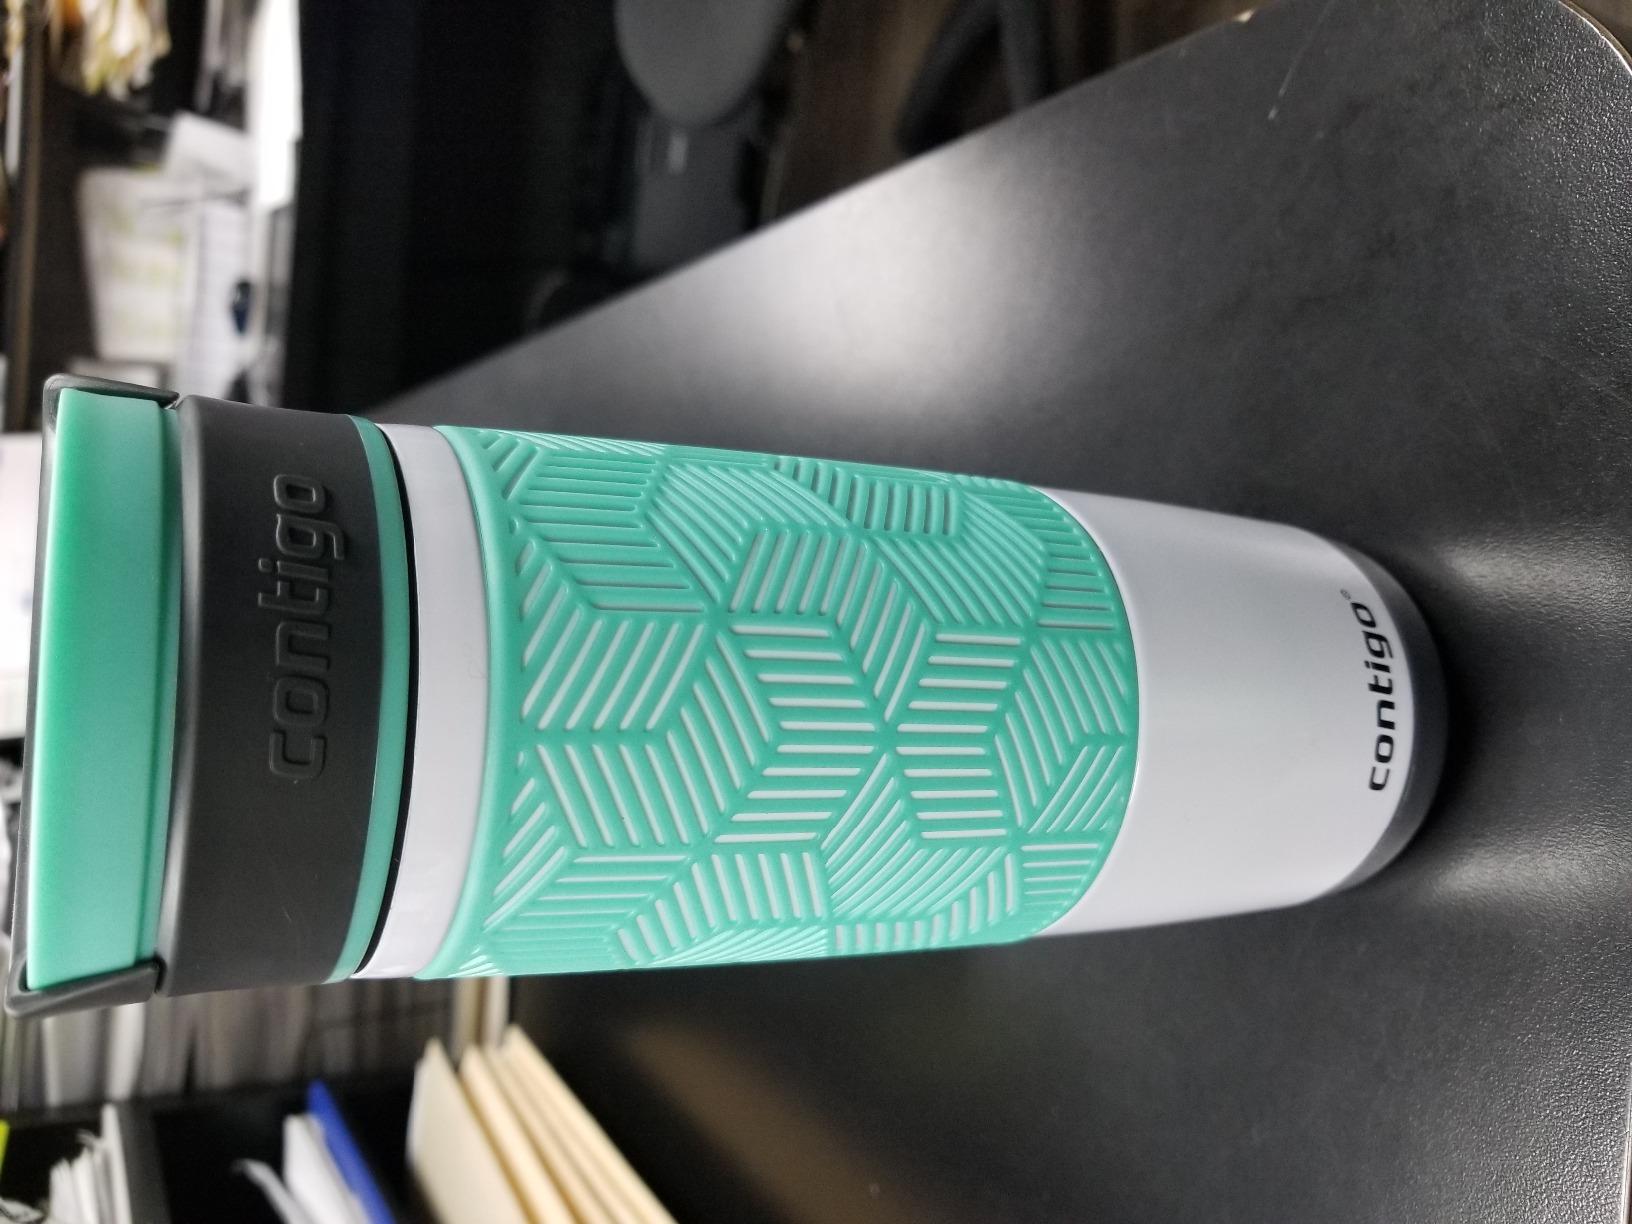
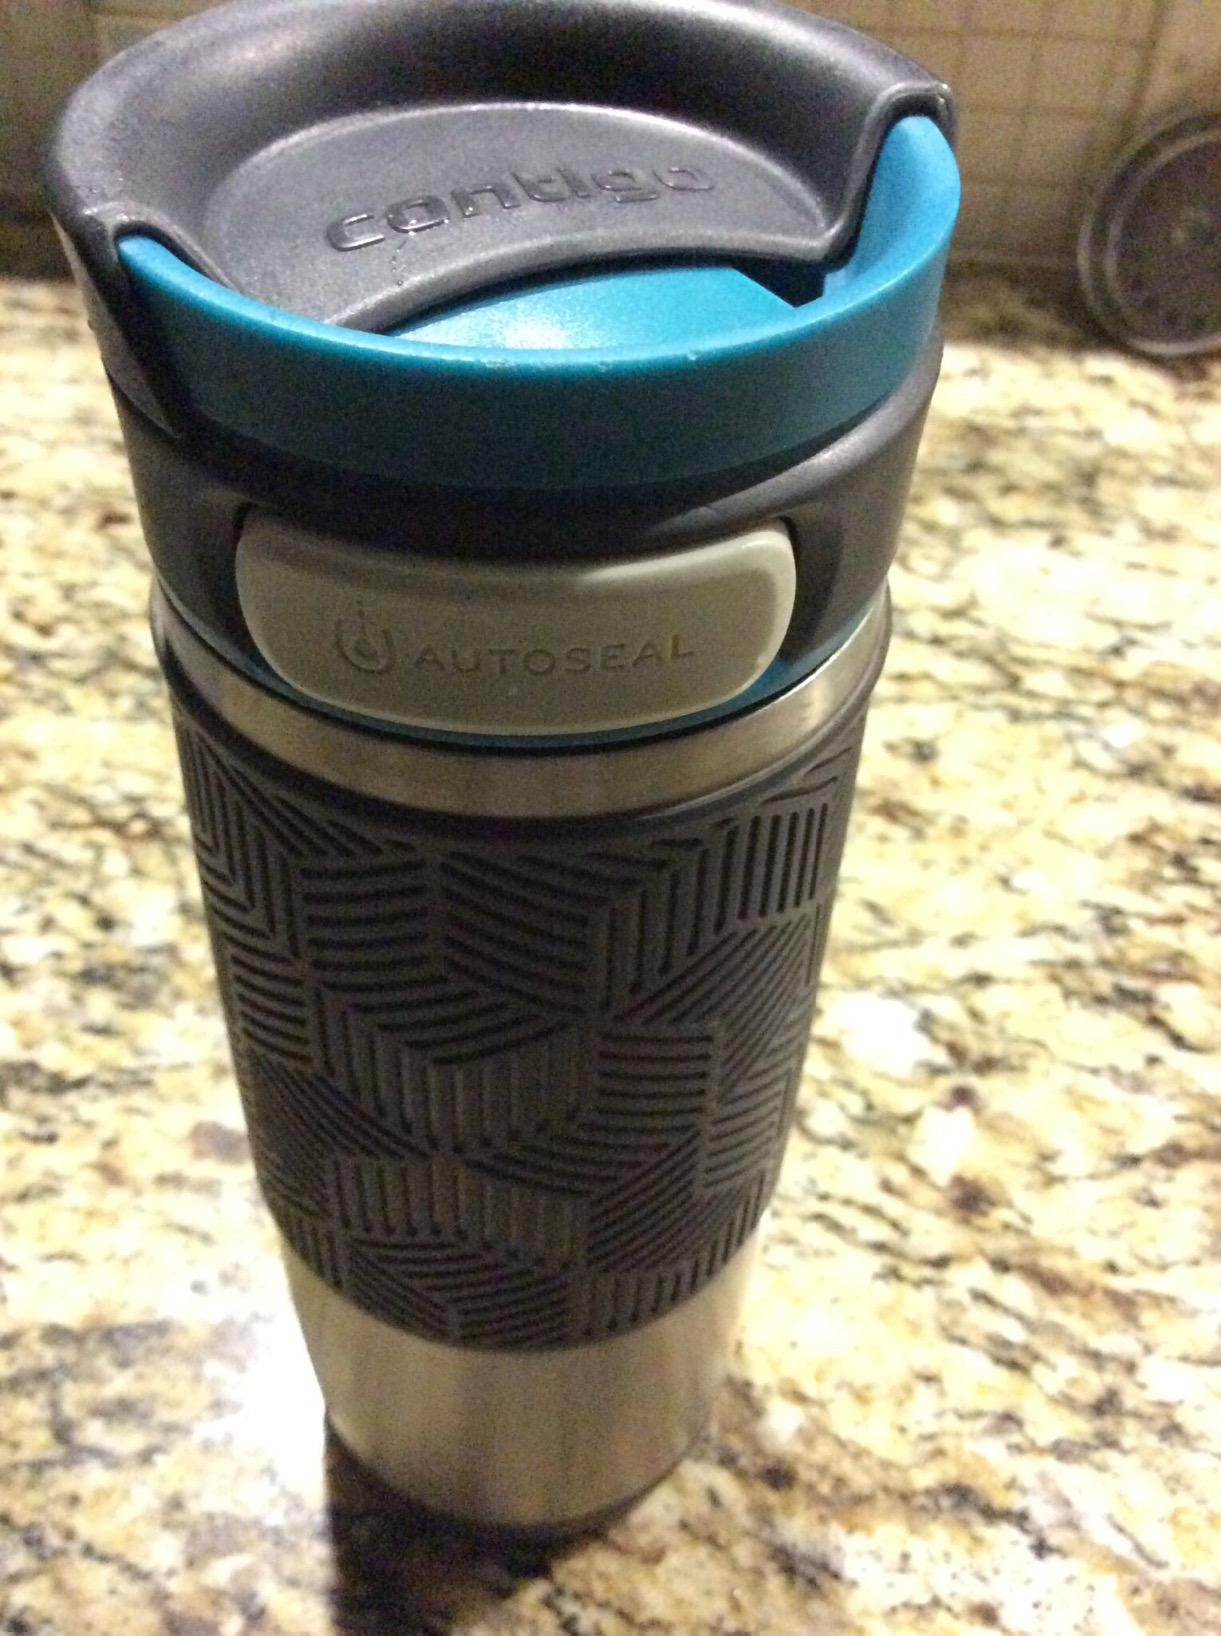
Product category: items_mug
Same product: no